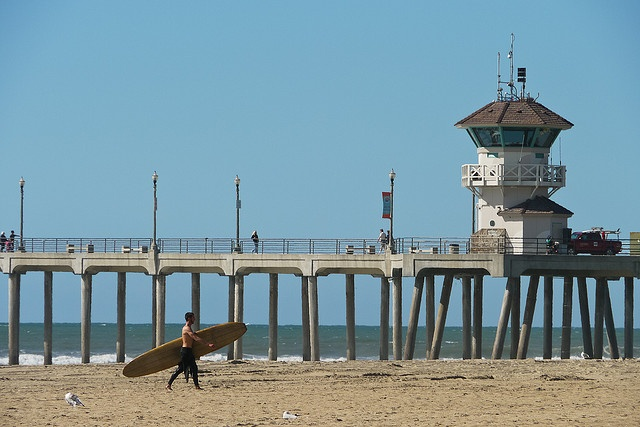
The man is walking along the beach while carrying a surfboard.
A person walking alone on a beach near a pier.
A surfer is shown walking up the beach with a pier in the background.
The shirtless surfboard rider is walking on the sandy beach.
A man walking down the beach carrying a surf board.